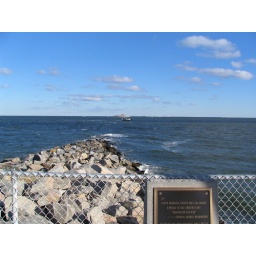
Tunnel is so deep that a big ship can sail through water above tunnel.